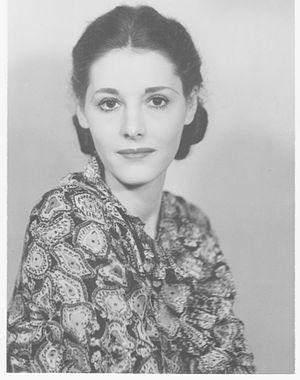
Margarete Schlegel, née en Allemagne le 31 décembre 1899 et morte dans le Sud de l'Angleterre le 15 juillet 1987, est une actrice allemande.